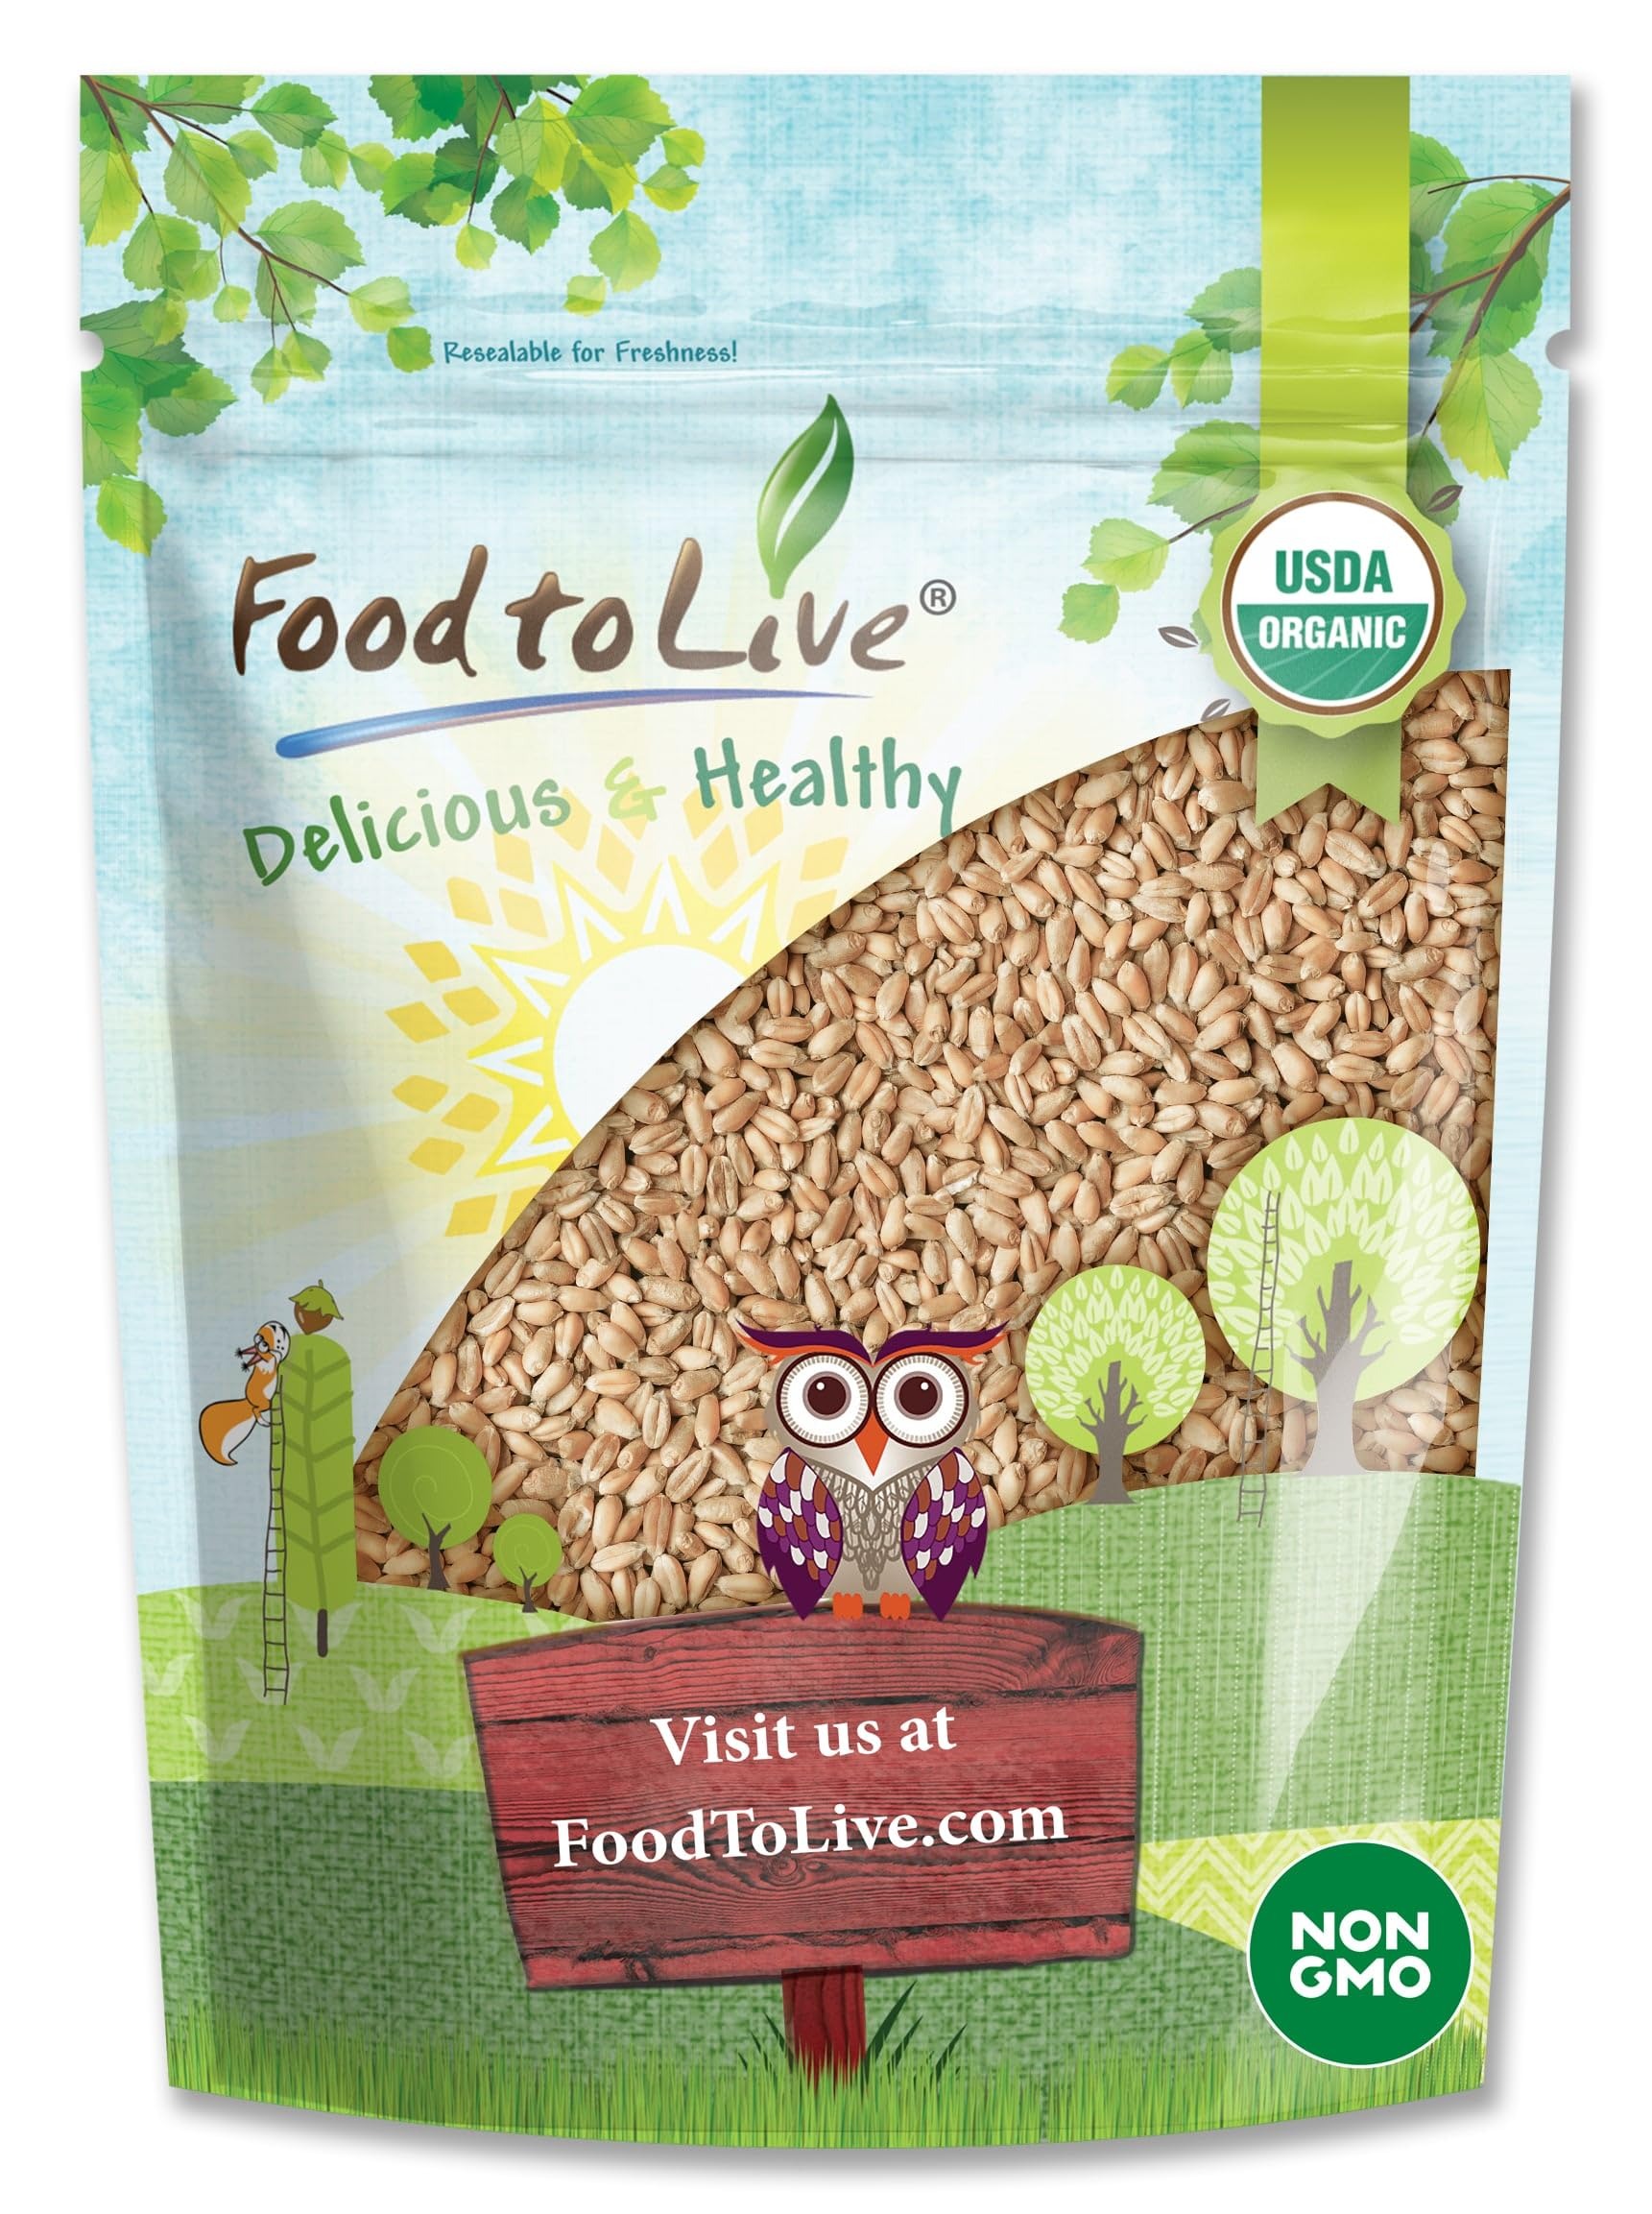
Item Name: Food to Live Organic Soft White Wheat Berries, 1 Pound – Premium Non-GMO Whole Grain Wheat for Milling, Sprouting, Cooking and Baking Bread. Kosher
Bullet Point 1: ✔️PREMIUM ORGANIC WHEAT BERRIES – Soft White, Non-GMO, perfect for milling, baking, sprouting, and cooking.
Bullet Point 2: ✔️NUTRIENT-RICH – High in Dietary Fiber, Protein, Copper, Manganese, Zinc, and more for overall wellness.
Bullet Point 3: ✔️VERSATILE USE – Ideal for grinding into flour, making soft bread, sprouting, or adding to grain bowls and salads.
Bullet Point 4: ✔️KOSHER & VEGAN-FRIENDLY – 100% Raw, Organic, and suitable for Vegan and Kosher diets.
Bullet Point 5: ✔️LONG SHELF LIFE – Store in a cool, dry place for up to 4 years to enjoy fresh, whole grain goodness anytime.
Product Description: Enjoy the mild flavor and soft texture of our Organic Soft White Wheat Berries—the perfect choice for grinding into fresh flour, baking soft bread, or adding to hearty meals. These premium, Non-GMO wheat berries are grown in the USA using sustainable, organic farming methods. Rich in Dietary Fiber and protein, they’re a wholesome addition to any diet. High in essential minerals like Manganese, Phosphorus, Copper, and Zinc, they support overall wellness. Great for sprouting, cooking as a side dish, or making grain bowls, these versatile wheat berries bring nutrition and flavor to your kitchen. Kosher and Vegan-friendly, our wheat berries come in bulk and are perfect for long-term storage—lasting up to 4 years when kept in a cool, dry place. Add them to your pantry today for fresh, homemade goodness!
Value: 16.0
Unit: Ounce

Price: 12.5